Korea Times Music Festival

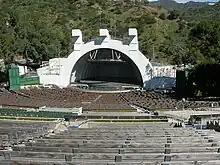
The Hollywood Bowl - venue of the annual Korean Music Festival

The inaugural concert in 2003 sold out 18,000 seats within 14 days and subsequent shows in the following years have also sold out; organizers noted that the number of non-Koreans attending the music festival has increased substantially. According to "The Korea Times", about 95 percent of the tickets sold in 2008 were purchased by non-Koreans, with many fans coming from all around the United States as well as from other Asian and European countries to attend the concert.